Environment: real
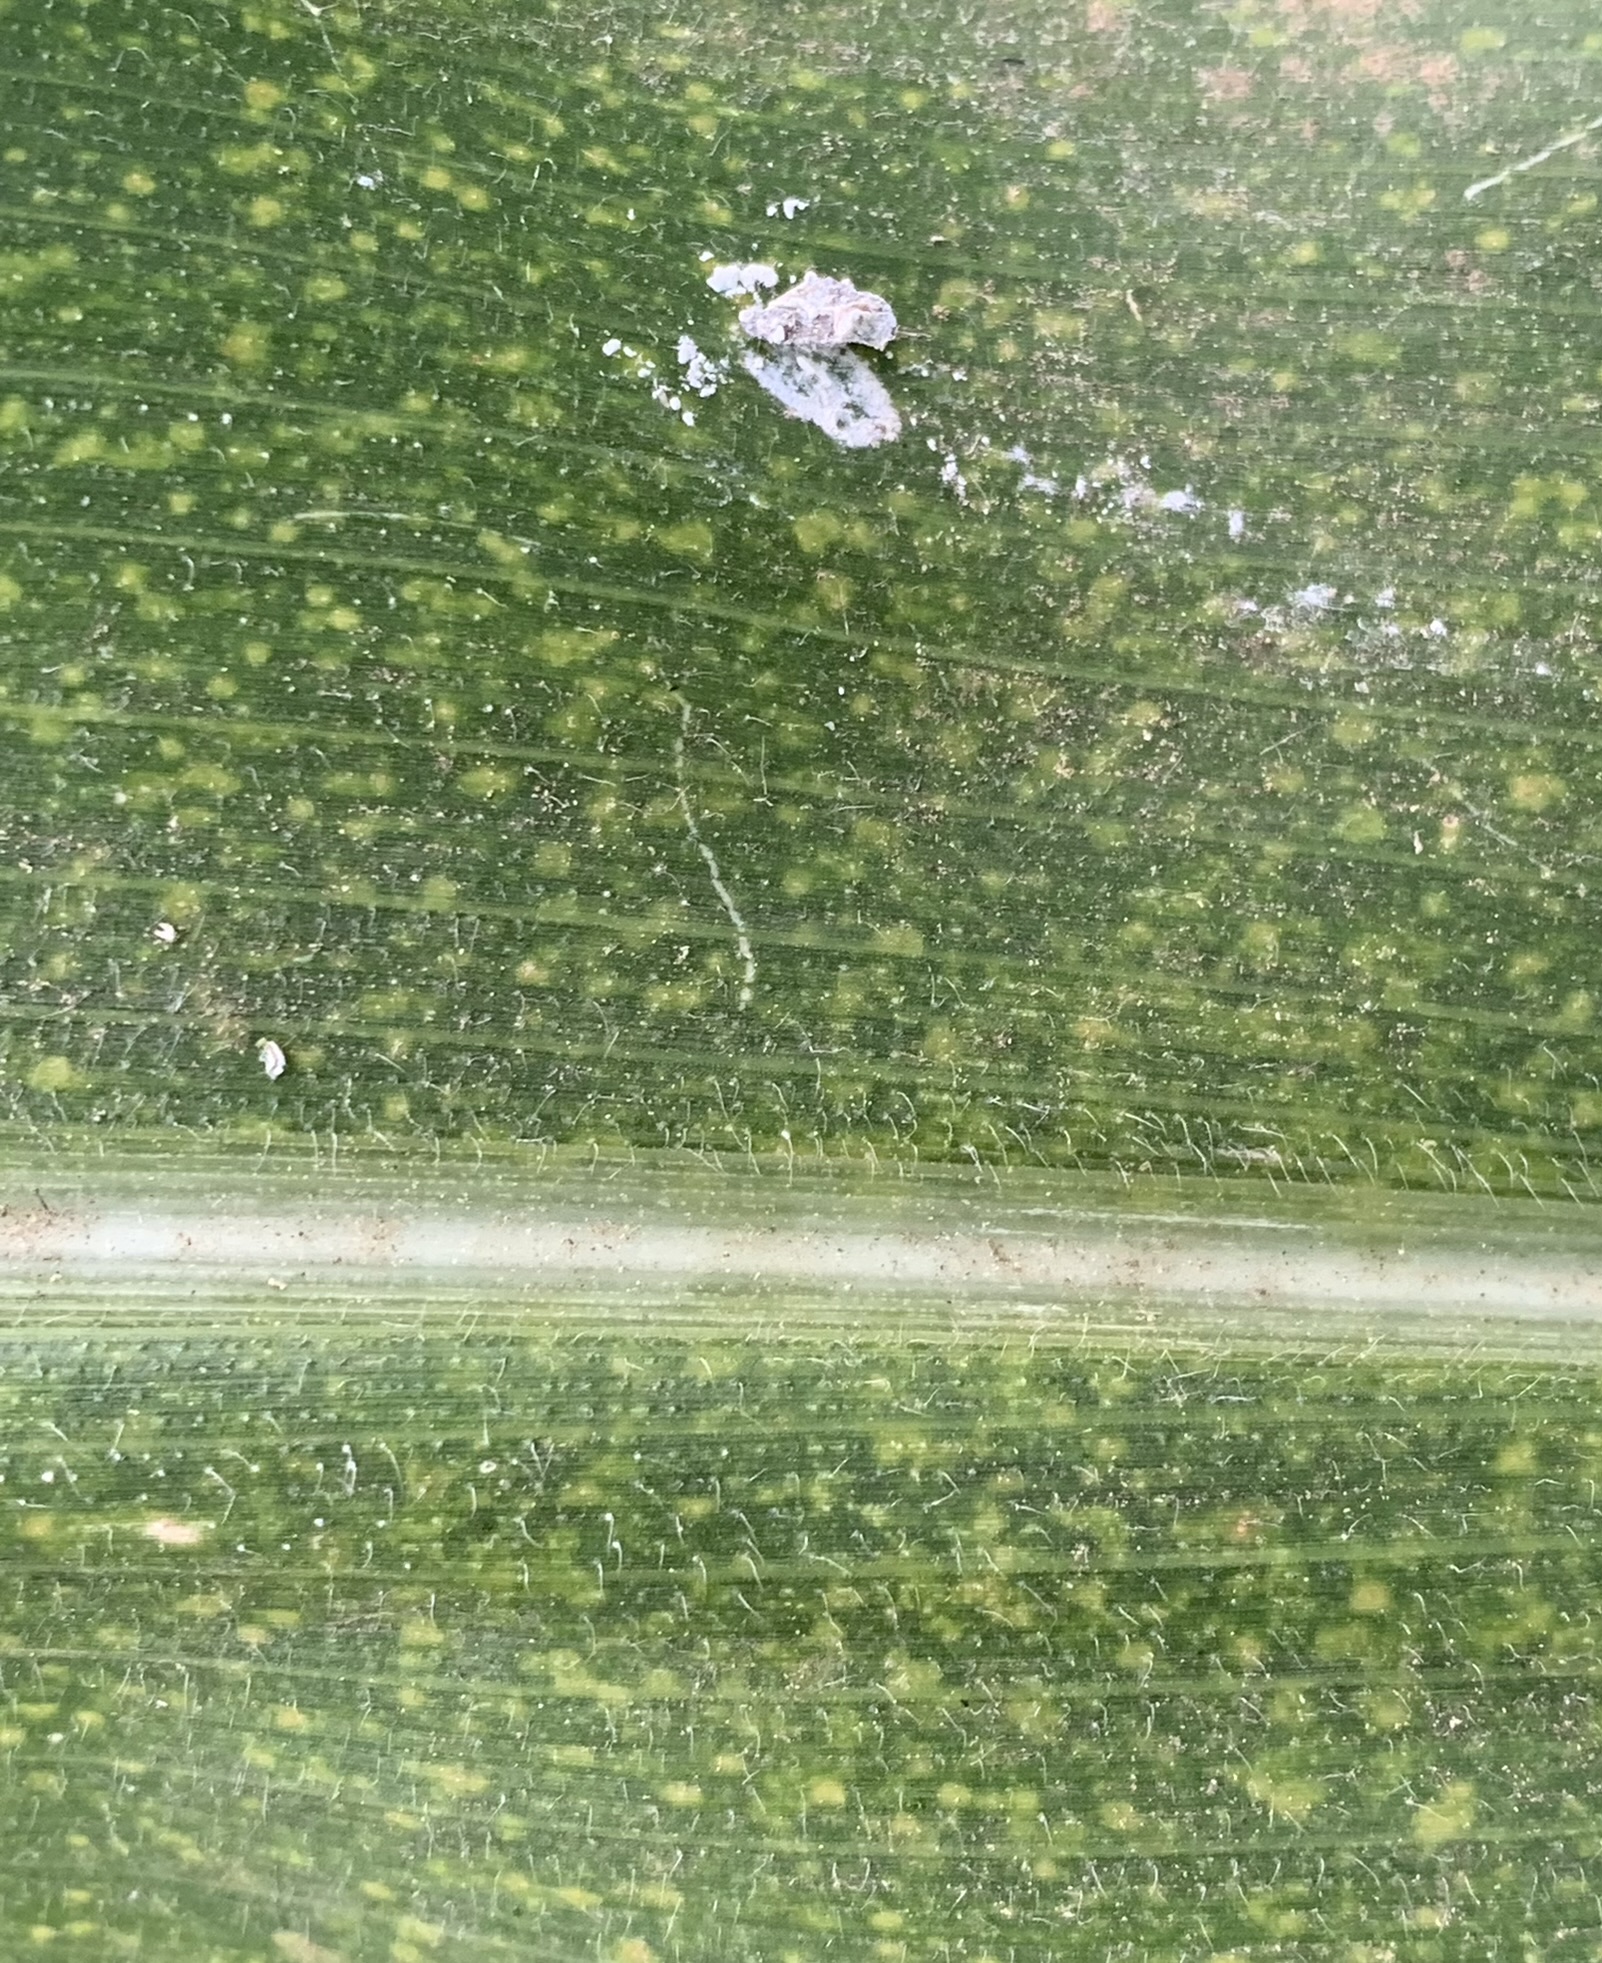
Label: lethal_necrosis